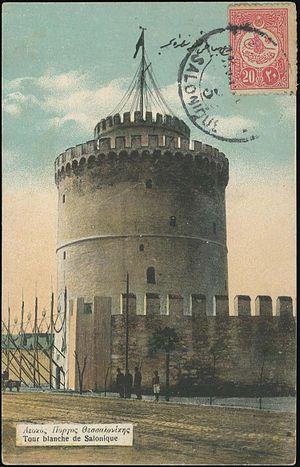
Carte postale de la Tour blanche de Salonique (Thessalonique), Empire ottoman